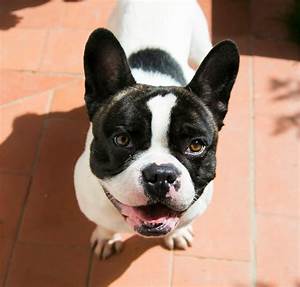
Label: dog